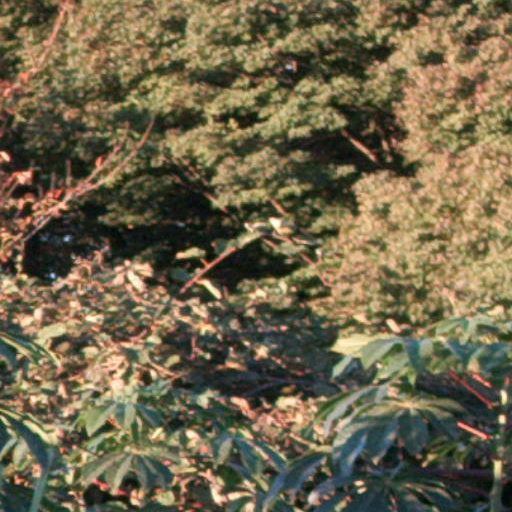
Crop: cassava